William Grills Knight

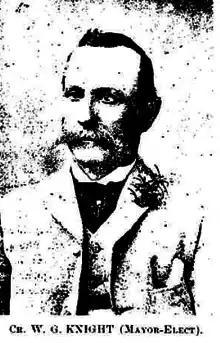
William Grills Knight in 1897

William Grills Knight (23 January 1839 3 May 1903) was a prominent businessman and politician who served as the mayor of Albany in the Great Southern region of Western Australia.